Hawaiian religion

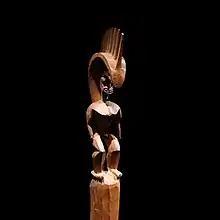
Figure of Lono

Prayer was an essential part of Hawaiian life, employed when building a house, making a canoe, and giving lomilomi massage. Hawaiians addressed prayers to various gods depending on the situation. When healers picked herbs for medicine, they usually prayed to Kū and Hina, male and female, right and left, upright and supine. The people worshiped Lono during season and Kū during times of war.